Answer in natural language. Considering the relative positions, is black dresser with multiple drawers above or below scenic landscape wall decor photo? Choose between the following options: above or below
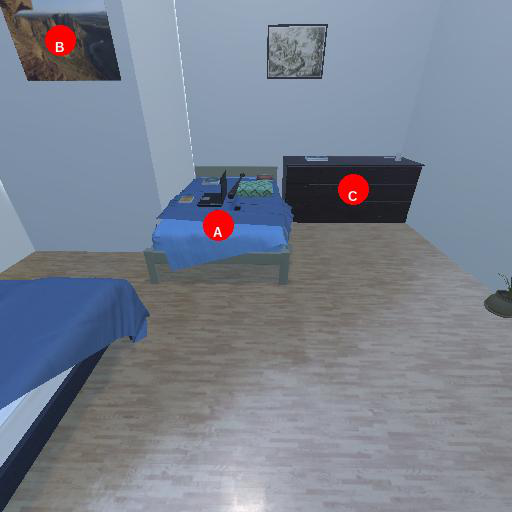
<answer>above</answer>